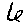
Label: 6